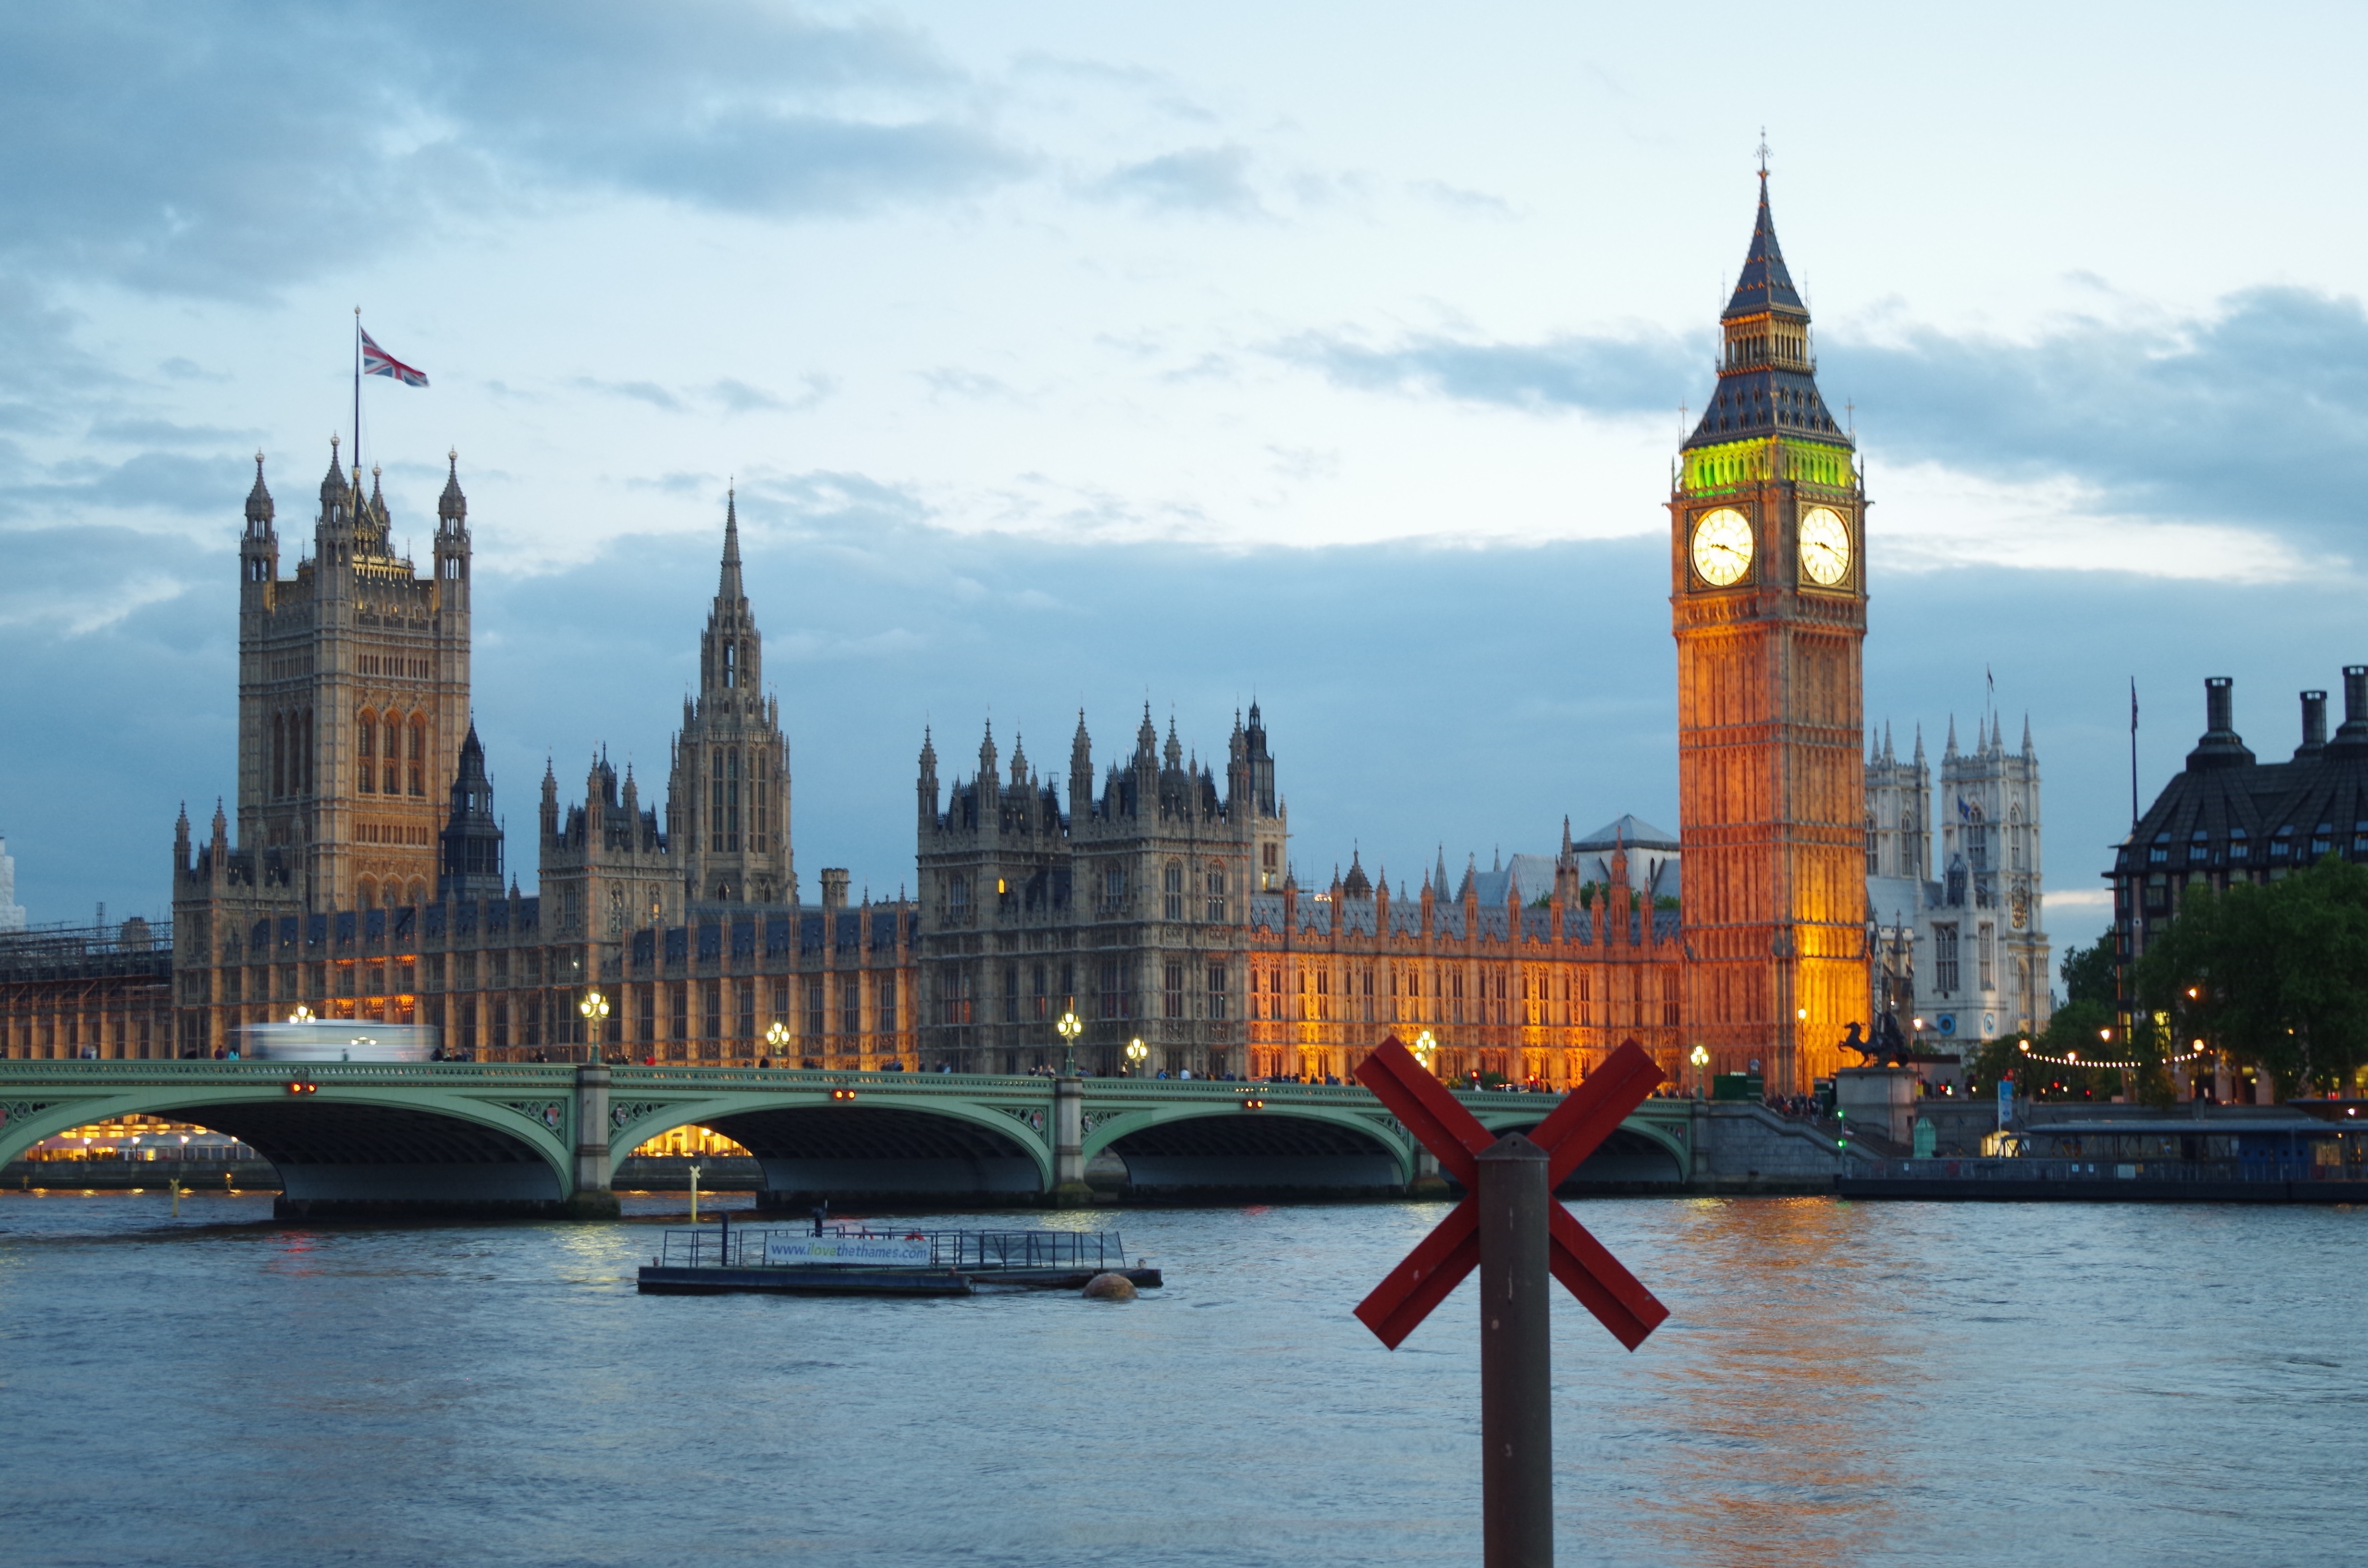
bridge, skyline, city, river, cityscape, dusk, evening, reflection, tower, landmark, tourism, waterway, big ben, houses of parliament, london by night, south bank